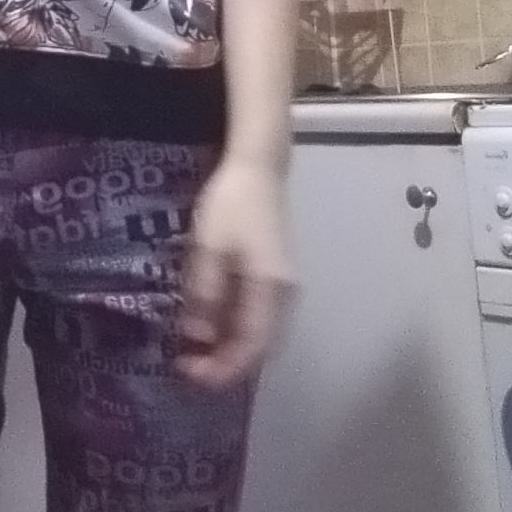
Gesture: no_gesture